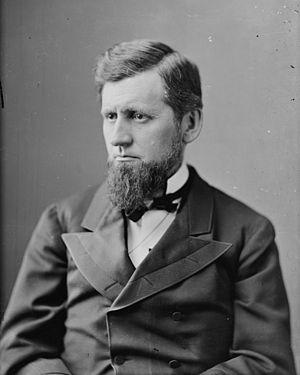
Depuis son entrée dans l'Union le 26 décembre 1846, l'État de l'Iowa envoie trente-sept sénateurs au Congrès des États-Unis, deux par législature. Cet article en dresse la liste.
William Boyd Allison est un homme politique américain né le 2 mars 1829 à Perry, dans l'Ohio, et mort le 4 août 1908 à Dubuque, dans l'Iowa.